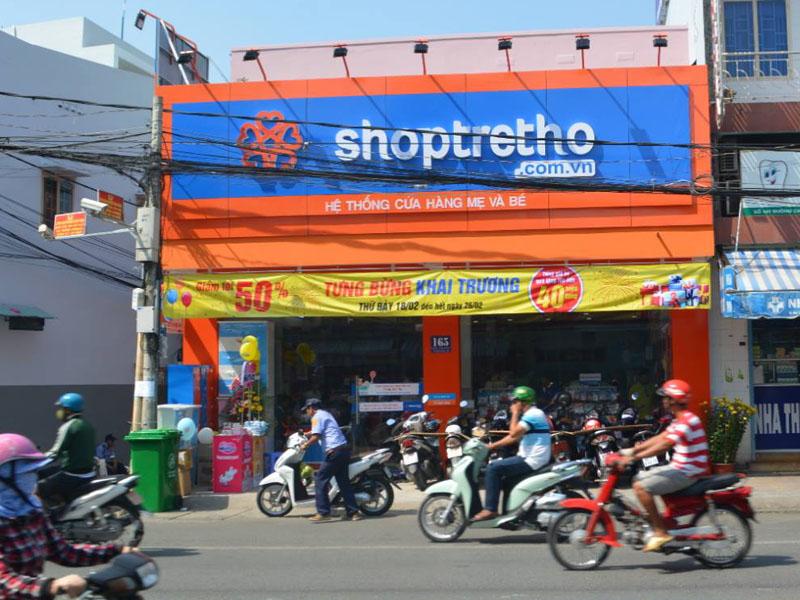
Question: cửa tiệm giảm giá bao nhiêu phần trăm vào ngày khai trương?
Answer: cửa tiệm giảm 50% vào ngày khai trương